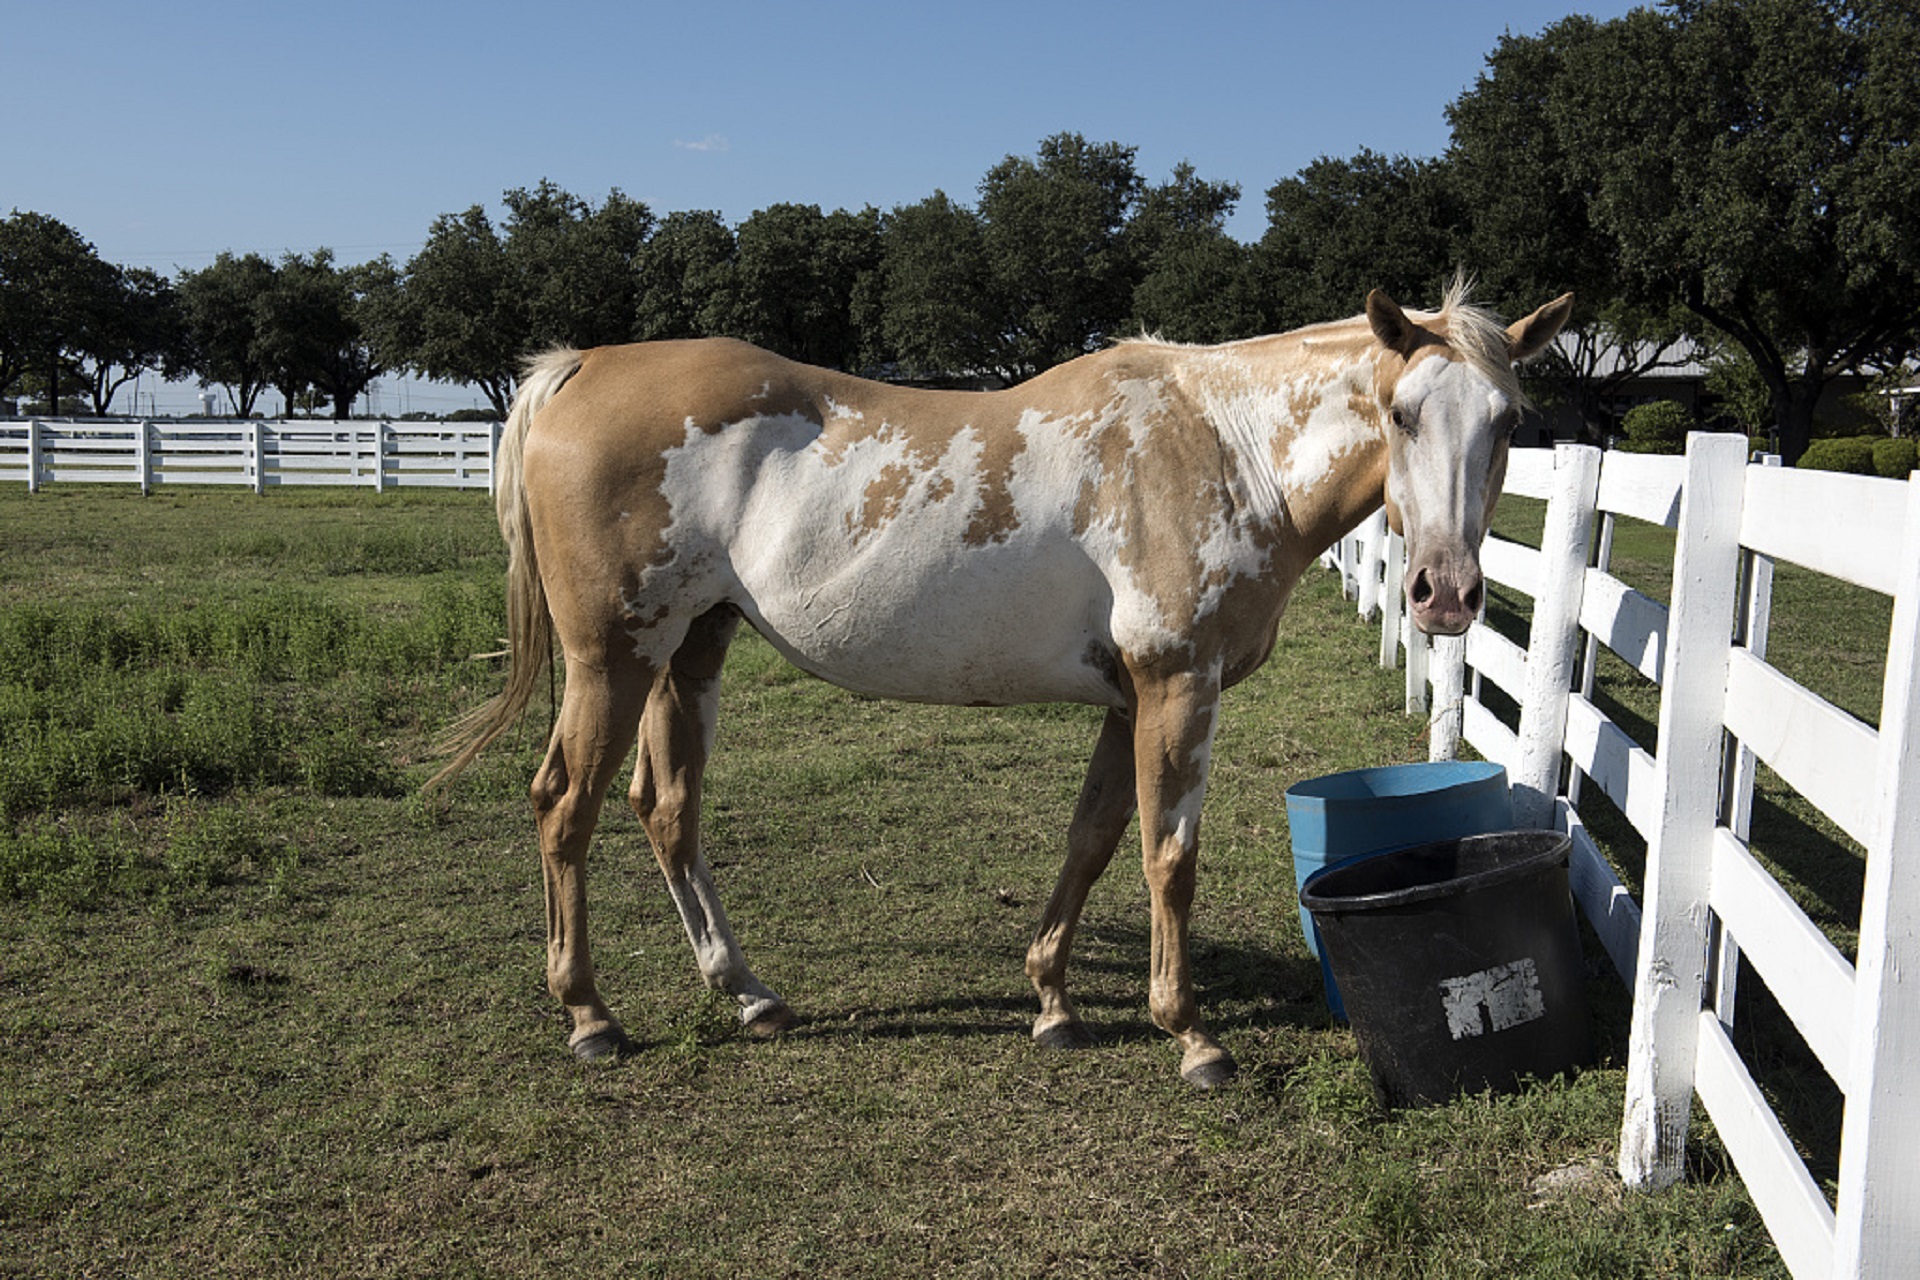
water, fence, farm, pen, animal, looking, food, pasture, grazing, livestock, ranch, horse, mammal, stallion, outdoors, spotted, vertebrate, mare, foal, colt, rural area, corral, pack animal, horse like mammal, mustang horse